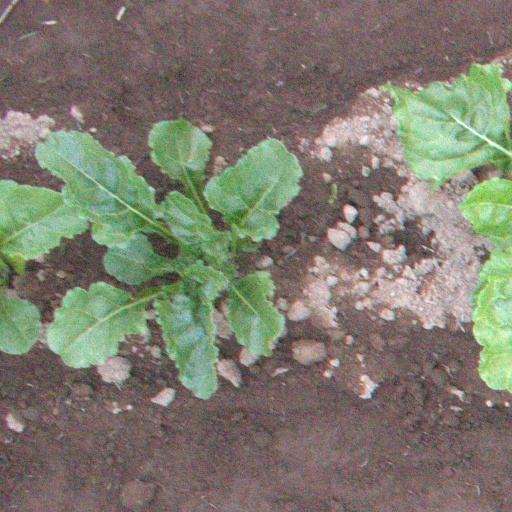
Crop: sugar beet